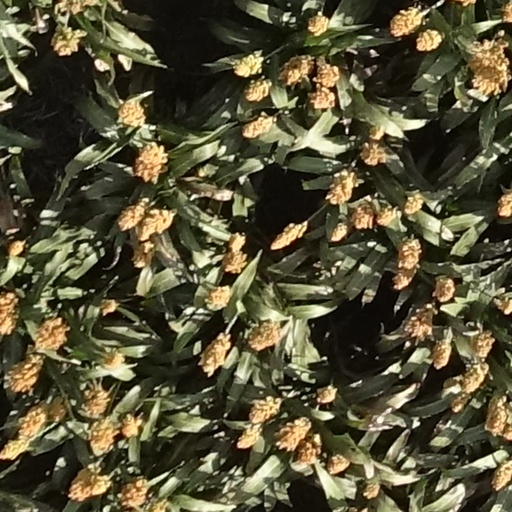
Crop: sorghum